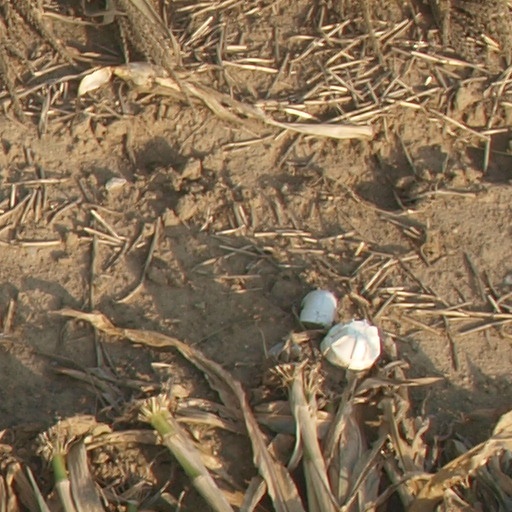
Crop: maize; corn